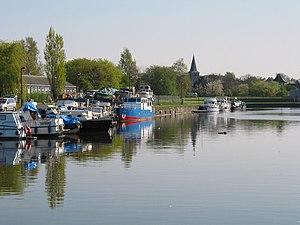
Erquelinnes (Belgique), le port de plaisance.
Erquelinnes est une commune francophone de Belgique située en Région wallonne dans la province de Hainaut, et faisant partie de la Thudinie.